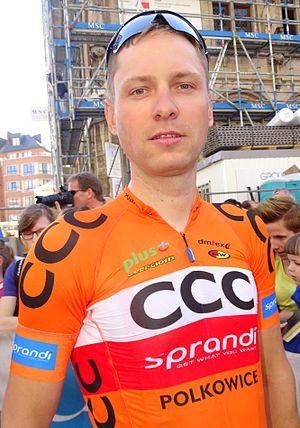
Reportage réalisé le mercredi 15 avril à l'occasion du départ de la Flèche brabançonne 2015 à Louvain, Belgique.
Bartłomiej Matysiak, né le 11 septembre 1984, est un coureur cycliste polonais.
La saison 2015 de l'équipe cycliste CCC Sprandi Polkowice est la seizième de cette équipe.